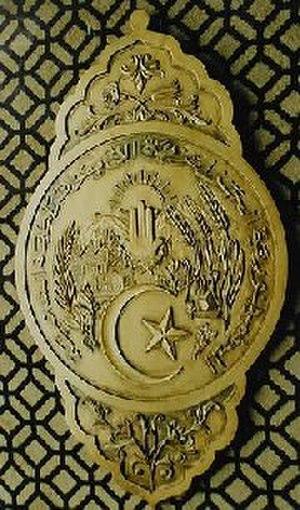
L'emblème de l'Algérie a été adopté en 1970. Le grand sceau de l'Algérie est utilisé pour prouver l'authenticité de certains documents au sein du gouvernement algérien.